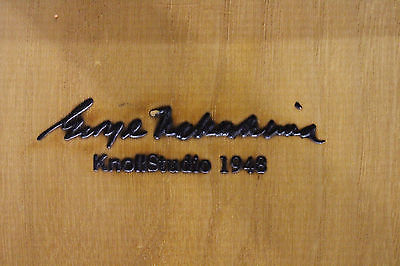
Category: chair